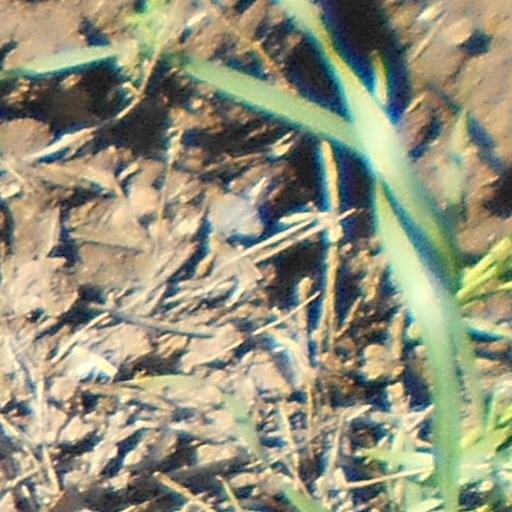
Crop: wheat